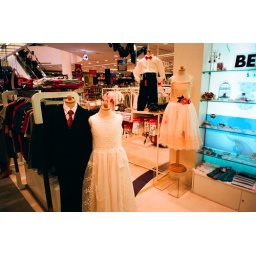
boy and girl formal dresses in Siam Paragon.